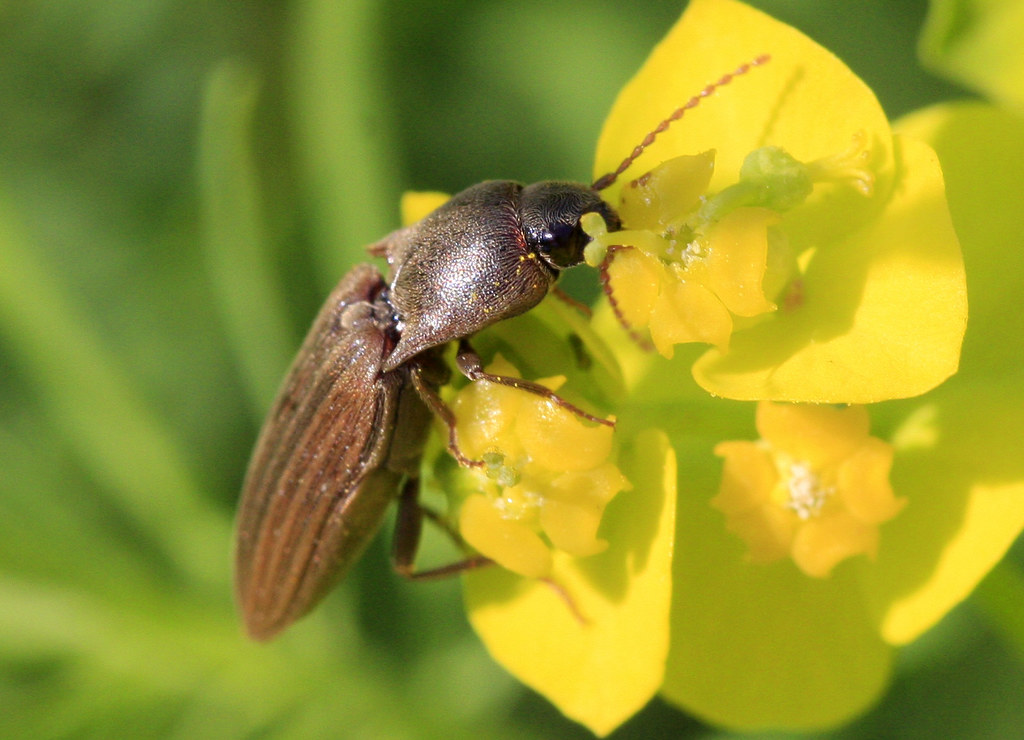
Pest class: clickbeetles_wireworms